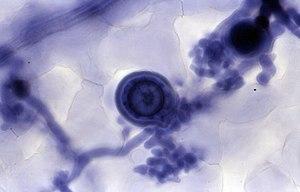
Hyphes de Hyaloperonospora parasitica (Mildiou) dans une feuille d'Arabidopsis thaliana (cf.wikipedia) susceptible (compatible) observée au microscope optique. La coloration au bleu de trypan donne une couleur bleue foncée au cytoplasme de H. parasitica. La longue structure est l'hyphe, tandis que les petites sphères sont les haustoria. Les sphères plus grosses et très sombres sont les Oospores, la forme de stockage à long terme de H. parasitica. C'est l'étape reproductive du cycle court de H. parasitica.
Le bleu de trypan est un colorant d'exclusion utilisé pour colorer sélectivement les tissus ou cellules morts. C'est un colorant azoïque.
Le mildiou est le nom générique d'une série de maladies cryptogamiques affectant de nombreuses espèces de plantes, mais prenant des proportions épidémiques dans certaines cultures de grande importance économique, telles que la vigne, la tomate, la pomme de terre, la laitue ou les courges.